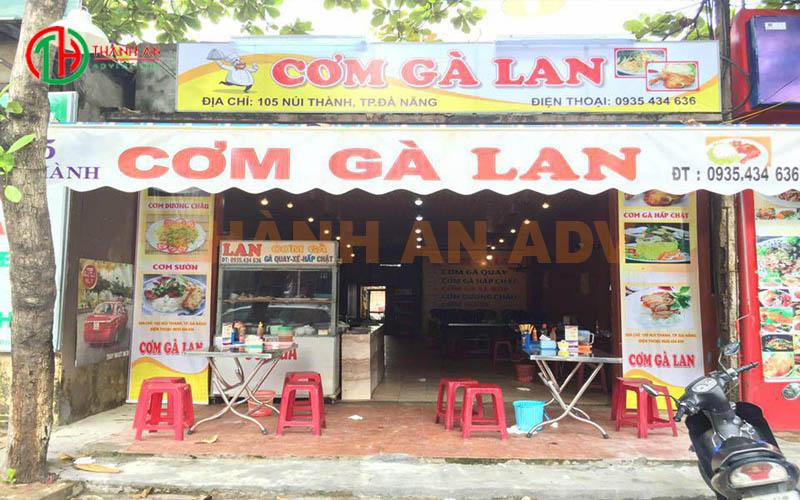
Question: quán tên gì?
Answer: quán tên lan